Bon Marche Department Store

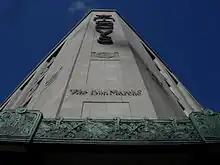
Exterior signage

The building was designed by John Graham, Sr. Construction began in February 1928 and the store opened in August 1929. The building served as The Bon Marché's flagship store and was later operated by Macy's. Macy's sold the upper 6 levels of the flagship store in 2015 to Starwood Capital. That portion of the building was remodeled into a office complex for Amazon. Macy's remained on the lower two floors and in the basement. On February 23, 2020, the Macy's closed the store and the building was sold to Starwood.